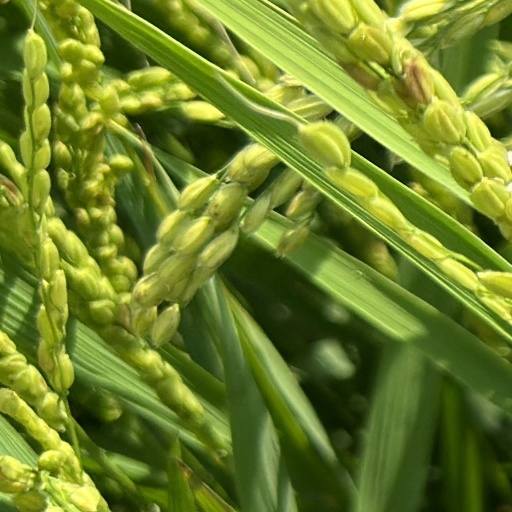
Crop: rice